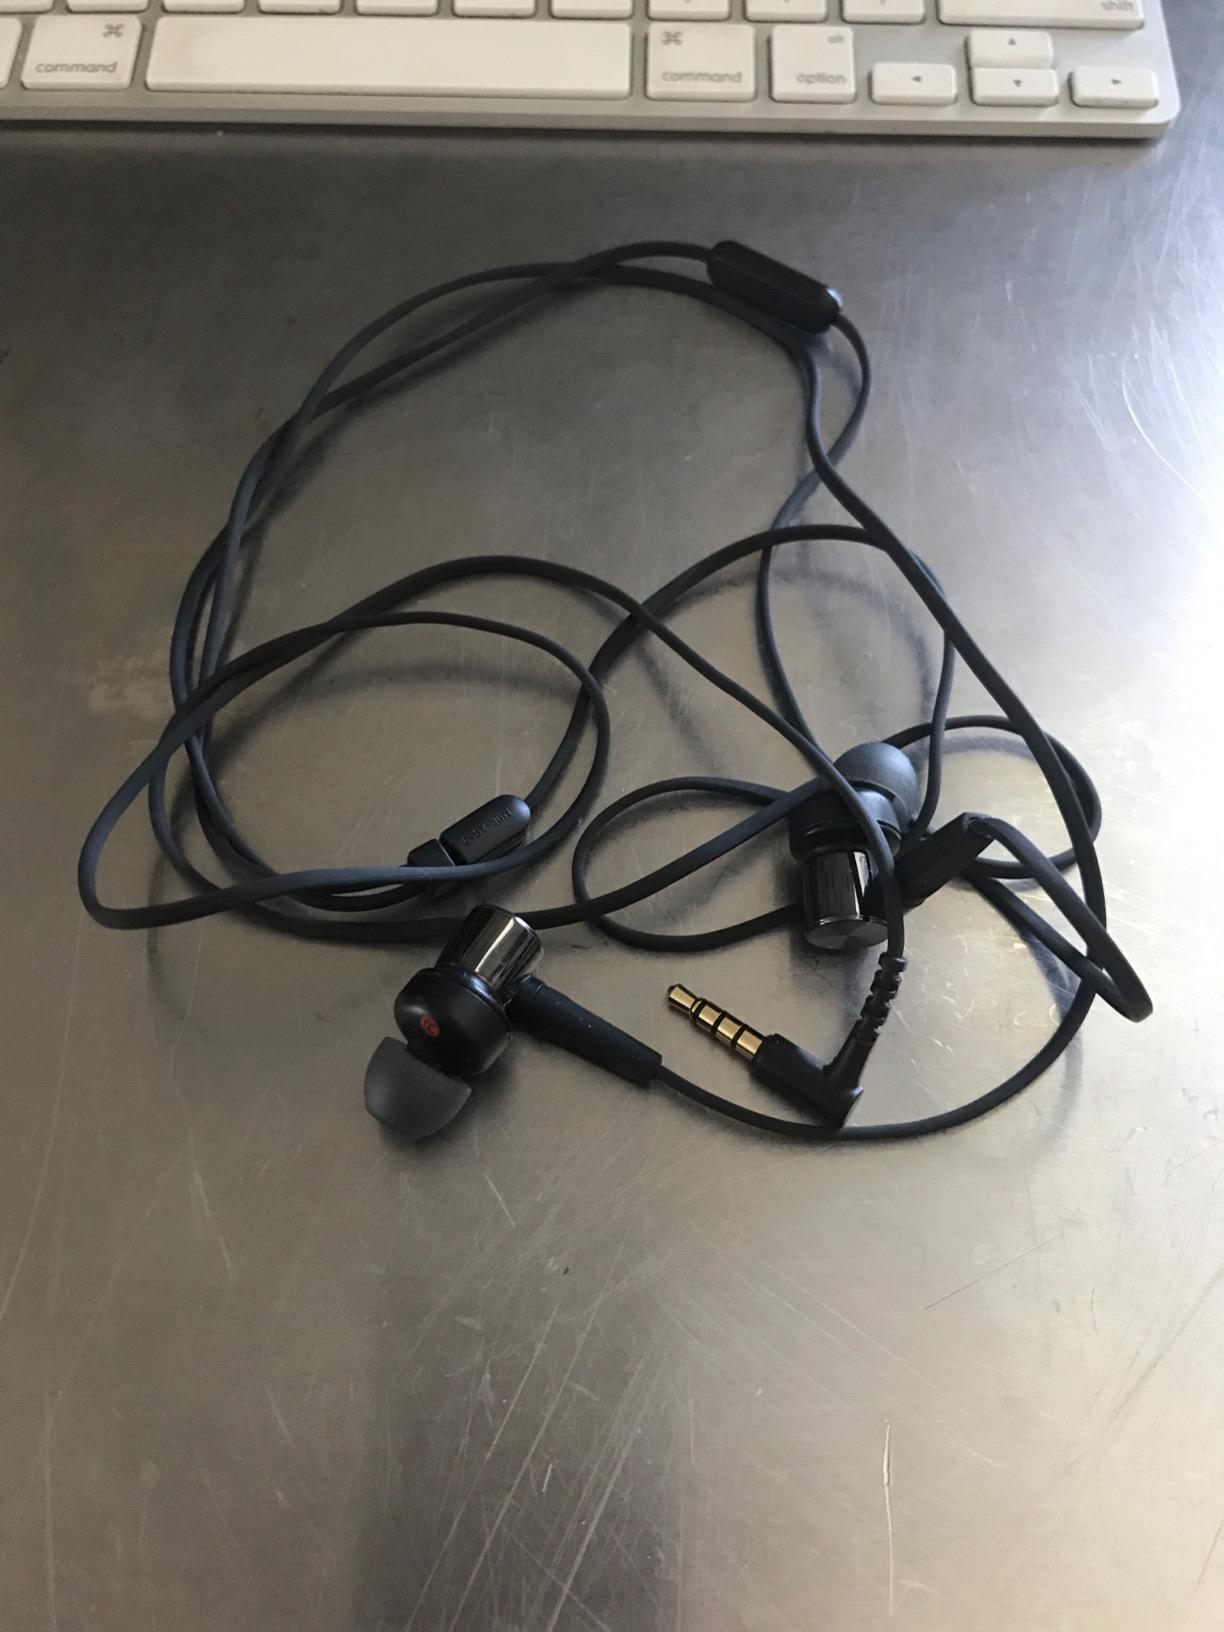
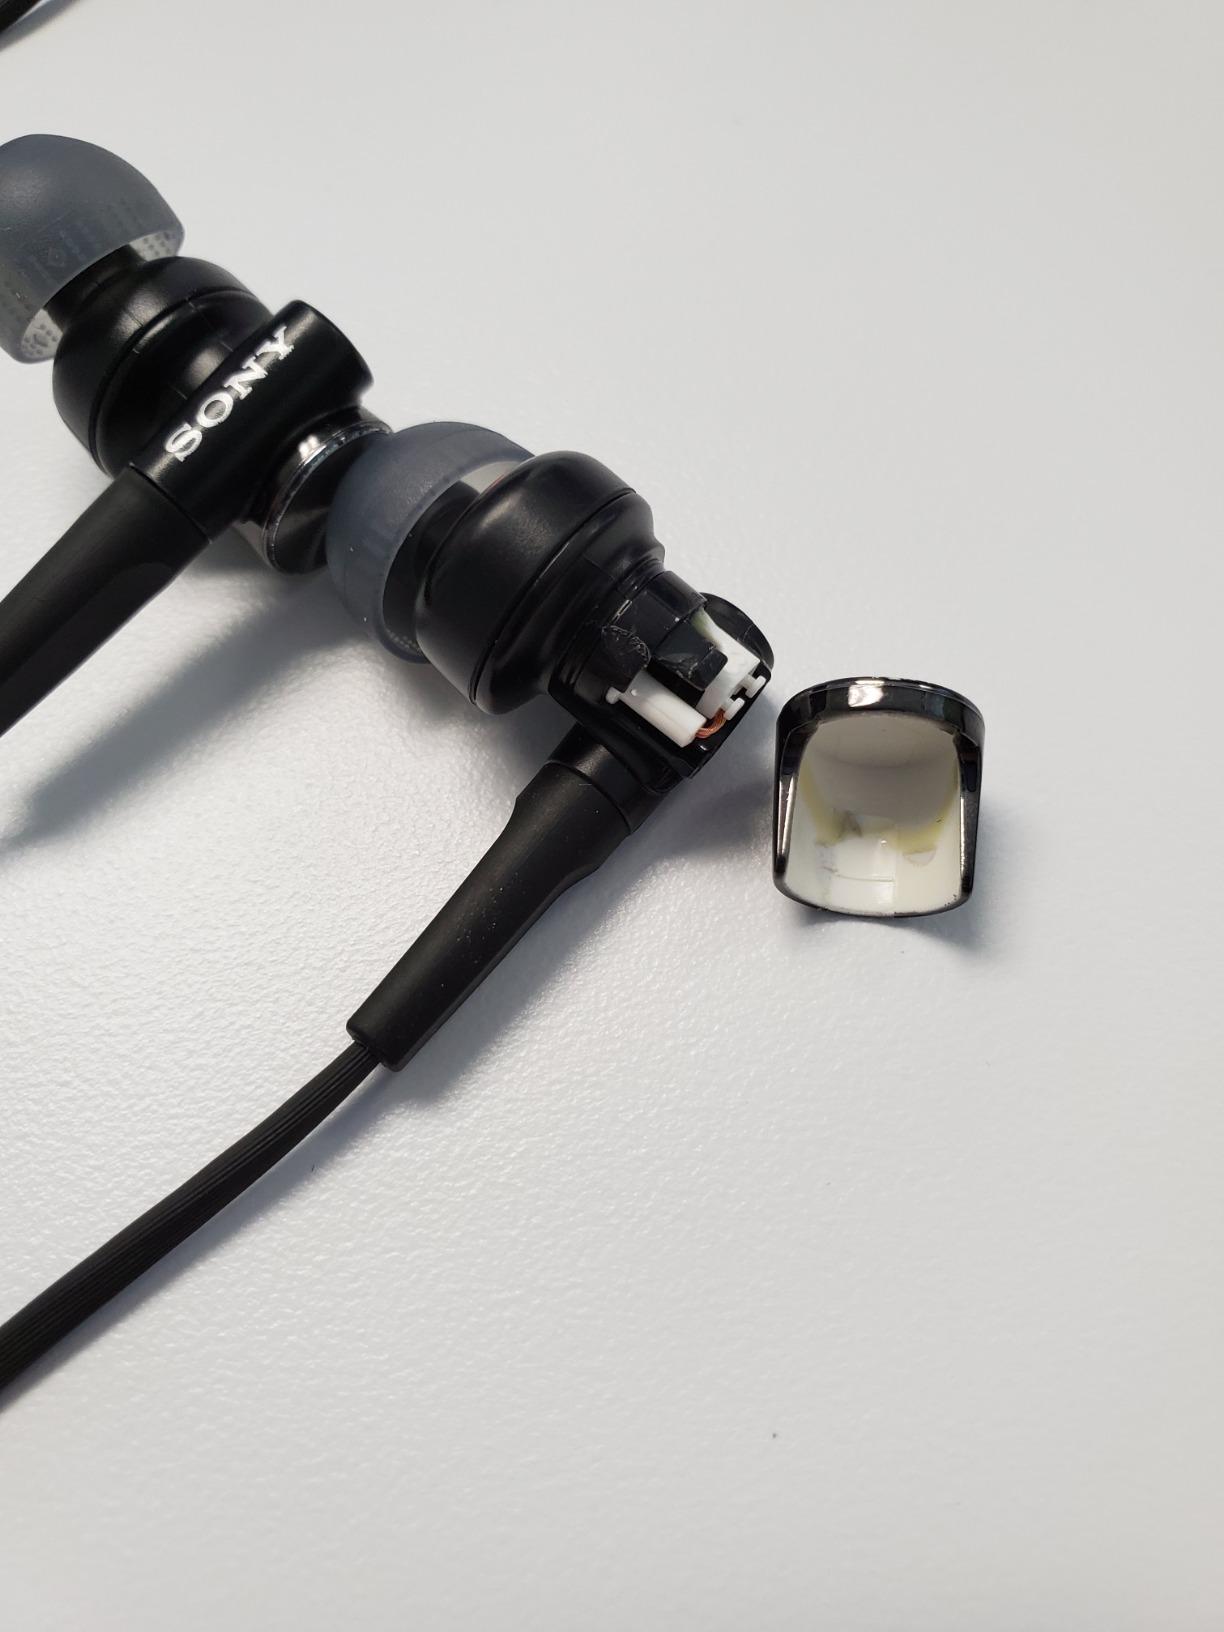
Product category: headphones
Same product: yes